Kharkiv State University of Food Technology and Trade

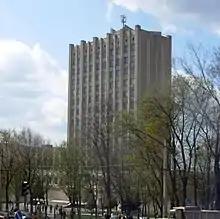
University building

The Kharkiv State University of Food Technology and Trade is a Ukrainian public university in Kharkiv. In 2021 became part of the (since 2021) as its main campus.